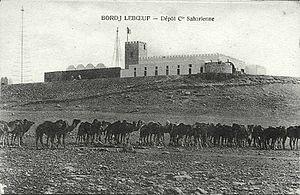
Bordj Leboeuf - Dépot de la compagnie saharienne
Le Destour est un parti politique tunisien fondé en 1920 et dont le but est de libérer la Tunisie du protectorat français.
Bordj le Bœuf ou Bordj Lebœuf, parfois orthographié Borj le Bœuf, est un lieu situé dans le désert du sud de la Tunisie, plus précisément dans le Grand Erg oriental, à quarante kilomètres au sud-ouest de Remada.